Aquinas College, Adelaide

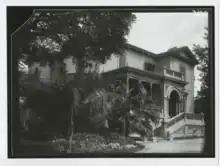
Eastern view c. 1890 of Montefiore, at the time Samuel Way's residence at North Adelaide. After his death the second storey was removed.

The building "Montefiore" was purchased by the Catholic Archdiocese of Adelaide in 1945 and in 1948 dedicated by the Bishop of Adelaide as a residential college for male Catholics studying at the University of Adelaide. It was intended to function in much the same way as the nearby St Mark's had served male Anglicans since 1925 and St Ann's had provided for females of any persuasion since 1947. In this respect Adelaide had fallen behind the other capital cities, according to the master of St Mark's, Dr A. Grenfell Price.